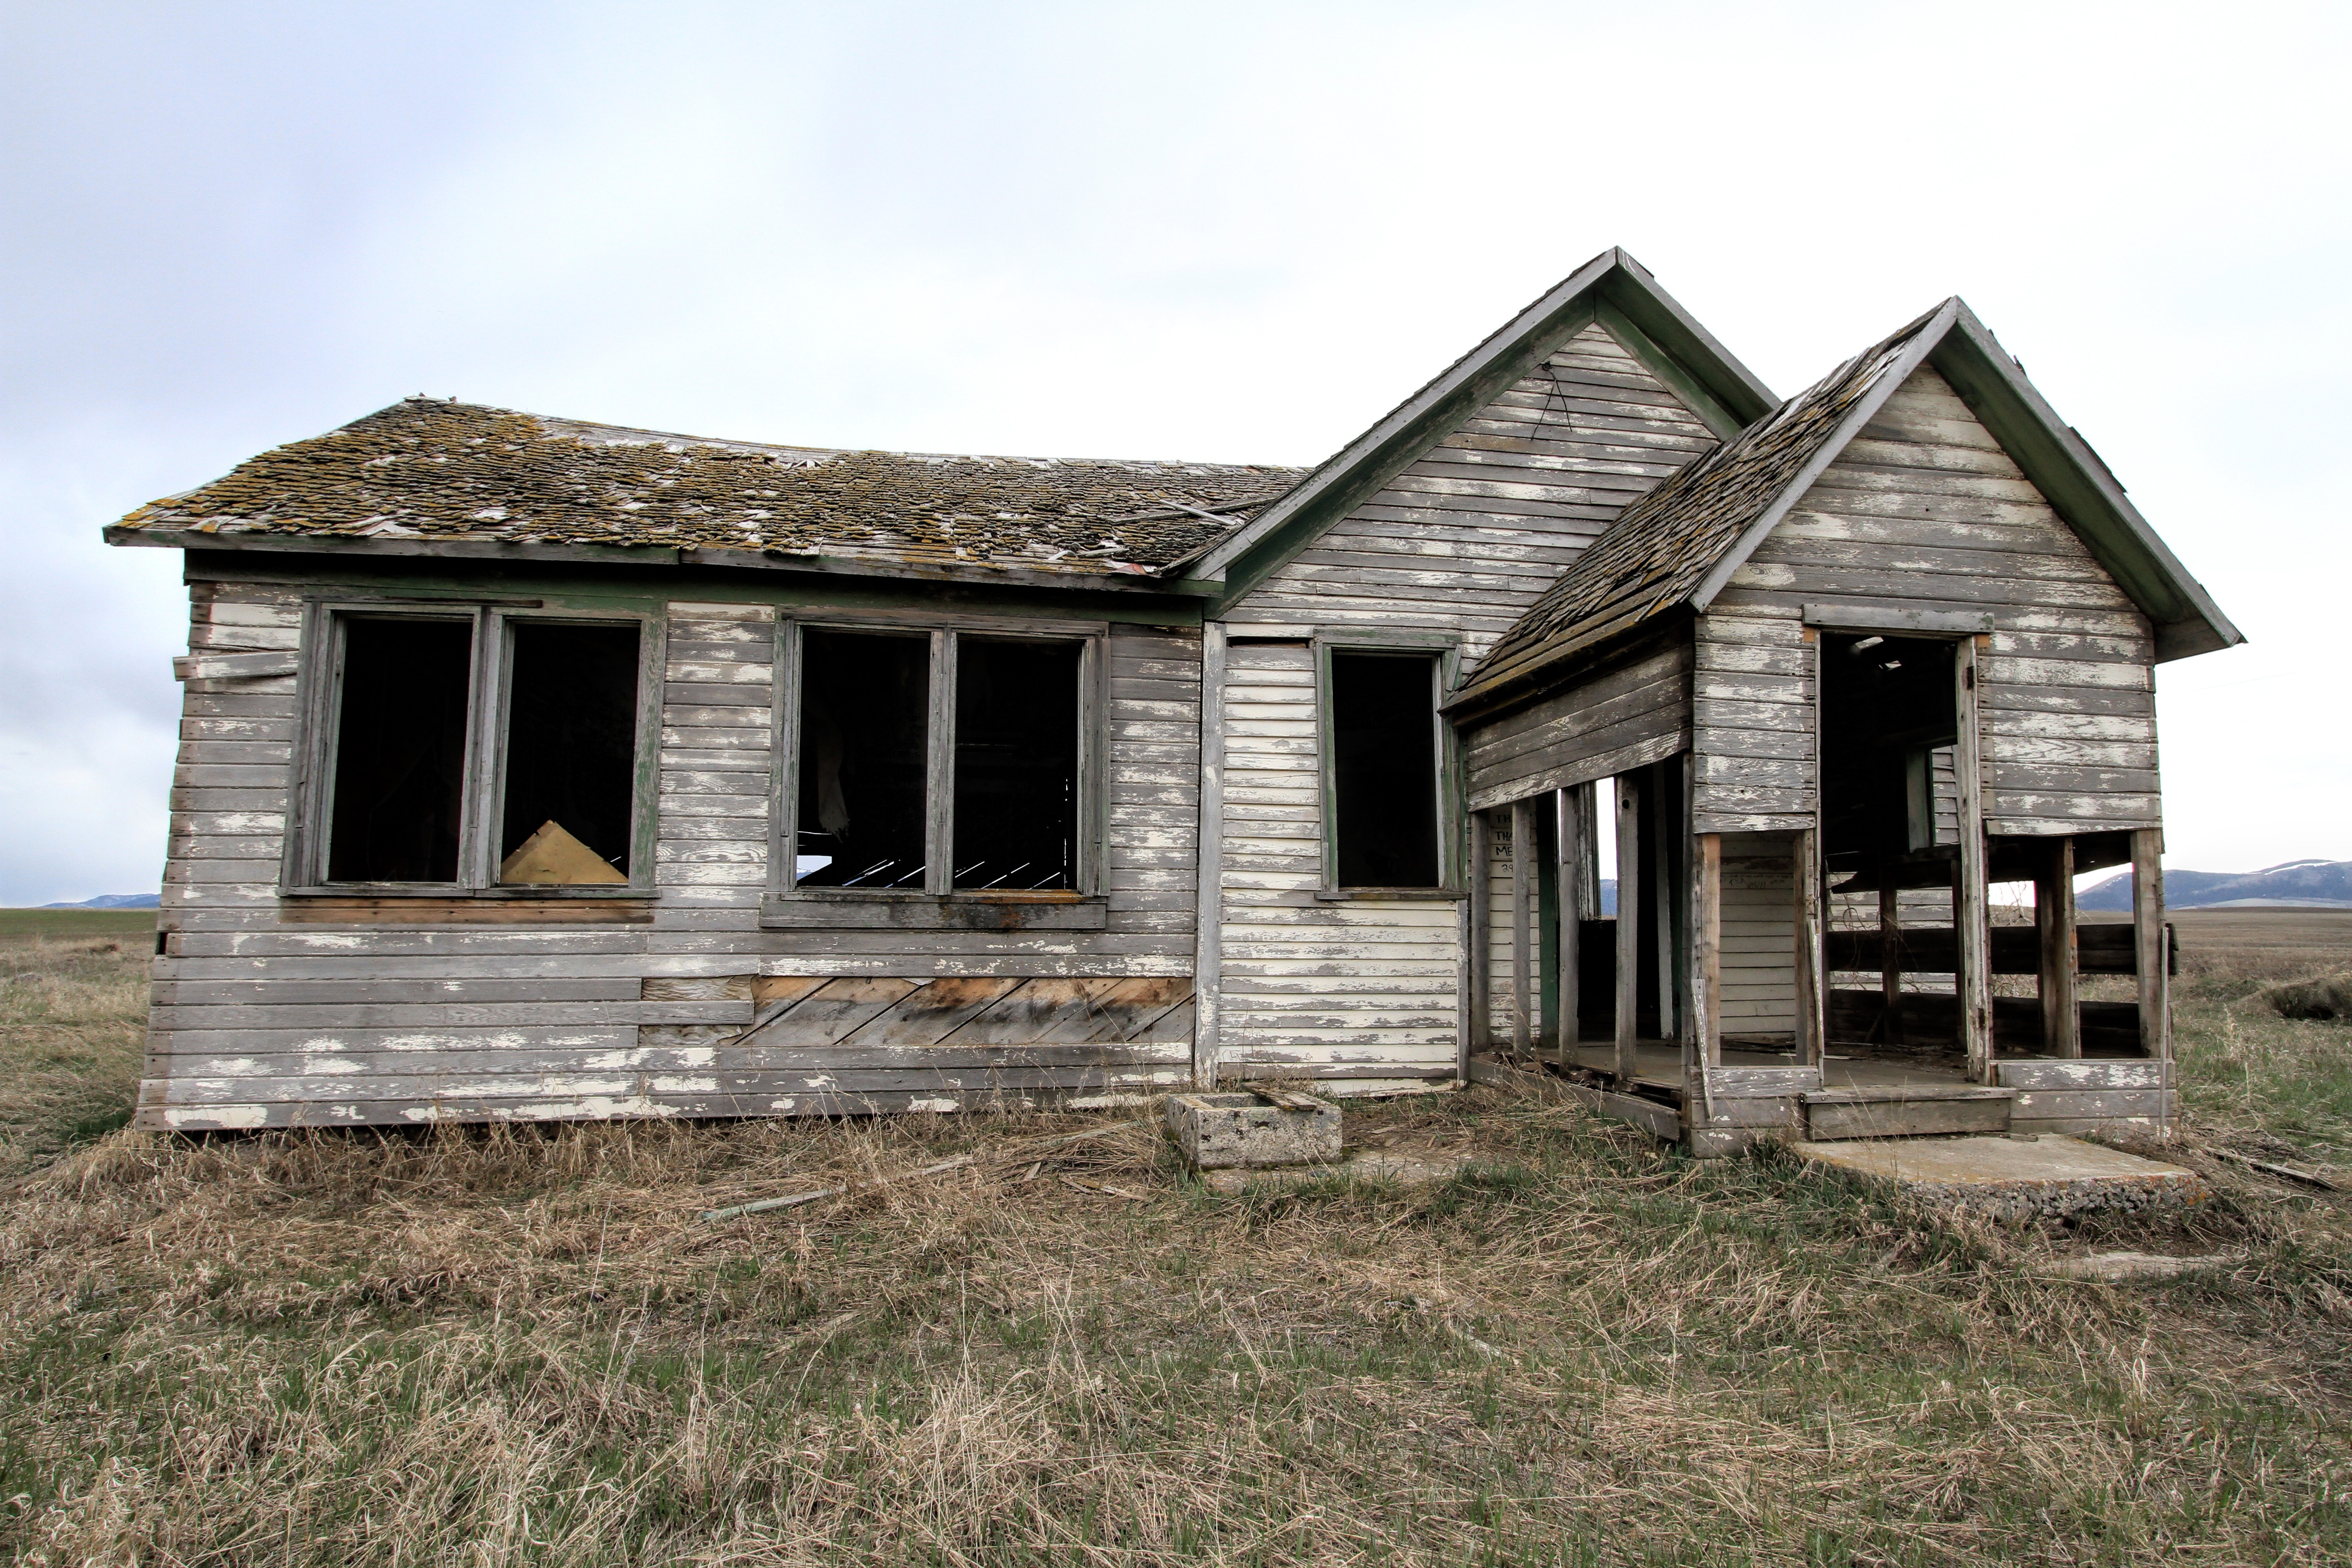
architecture, structure, wood, farm, house, building, old, home, shed, rustic, hut, shack, rural, cottage, broken, facade, abandoned, property, exterior, decay, graffiti, weathered, farmhouse, shabby, crumbling, estate, damaged, log cabin, idaho, siding, aged, real estate, rural area, residential area, old farm house